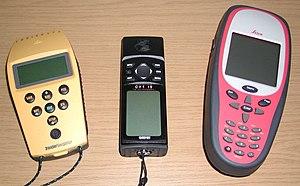
Le détective est un enquêteur de droit privé, c'est-à-dire une personne ayant un statut de droit privé, qui effectue, à titre professionnel, des recherches, des investigations et des filatures. Cette qualité d'enquêteur de droit privé est d'ailleurs partagée avec diverses autres professions qui n'ont aucun rapport avec les enquêteurs privés, notamment dans le cadre de procédures administratives, civiles, pénales, sociales.
Les télécommunications sont définies comme la transmission à distance d’informations avec des moyens à base d'électronique et d'informatique et de transmission filaire, optique ou électromagnétique. Ce terme a un sens plus large que son acception équivalente officielle « communication électronique ». Elles se distinguent ainsi de la poste qui transmet des informations ou des objets sous forme physique.
La randonnée pédestre est une activité de plein air qui s'effectue à pied en suivant un itinéraire, balisé ou non, seul ou en groupe. C'est à la fois un sport et un loisir de découverte et de contemplation.
Le Global Positioning System, originellement connu sous le nom de Navstar GPS, est un système de positionnement par satellites appartenant au gouvernement des États-Unis. Mis en place par le département de la Défense des États-Unis à des fins militaires à partir de 1973, le système avec vingt-quatre satellites est totalement opérationnel en 1995 et s'ouvre au civil en 2000.
Un assistant de navigation ou assistant de navigation GPS, le plus souvent appelé GPS, est un appareil électronique portable ou embarqué dans un véhicule capable de proposer des fonctions de navigation et de géolocalisation fournies par un système de positionnement par satellites dont le GPS américain, le Galileo européen ou le Glonass russe.